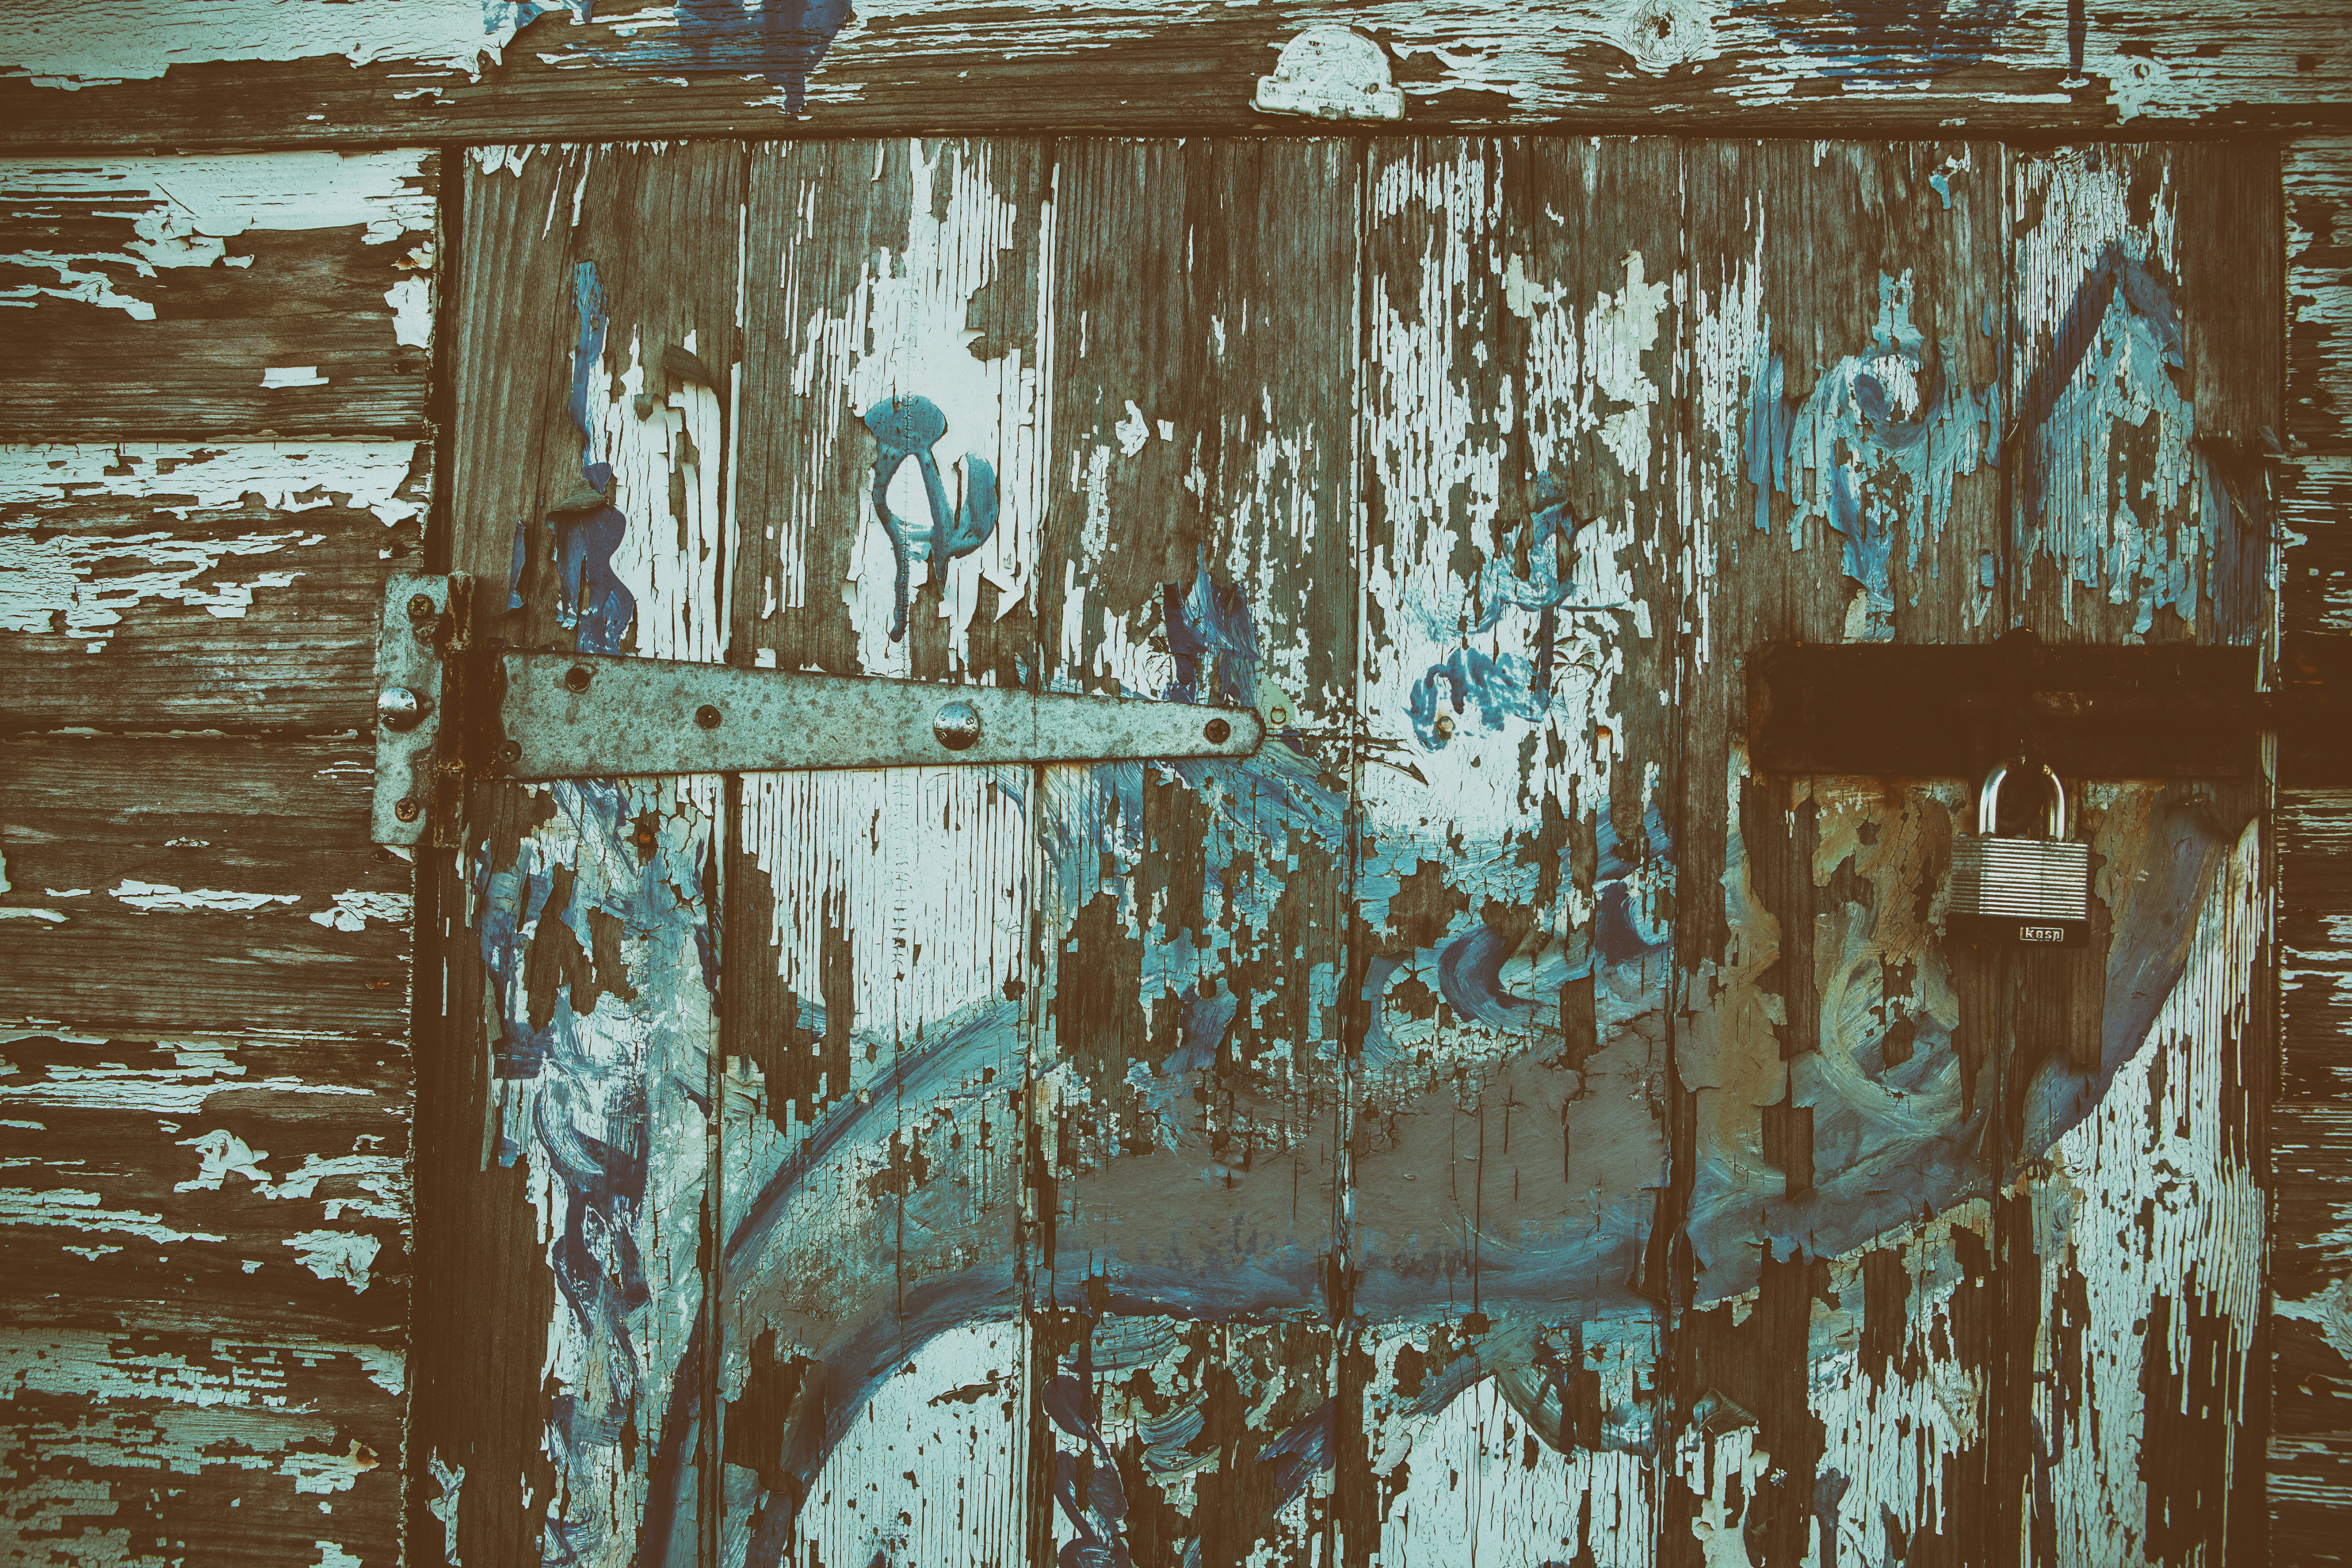
blue, green, turquoise, water, wood, wall, brown, line, tree, rust, pattern, door, Tints and shades, metal, art